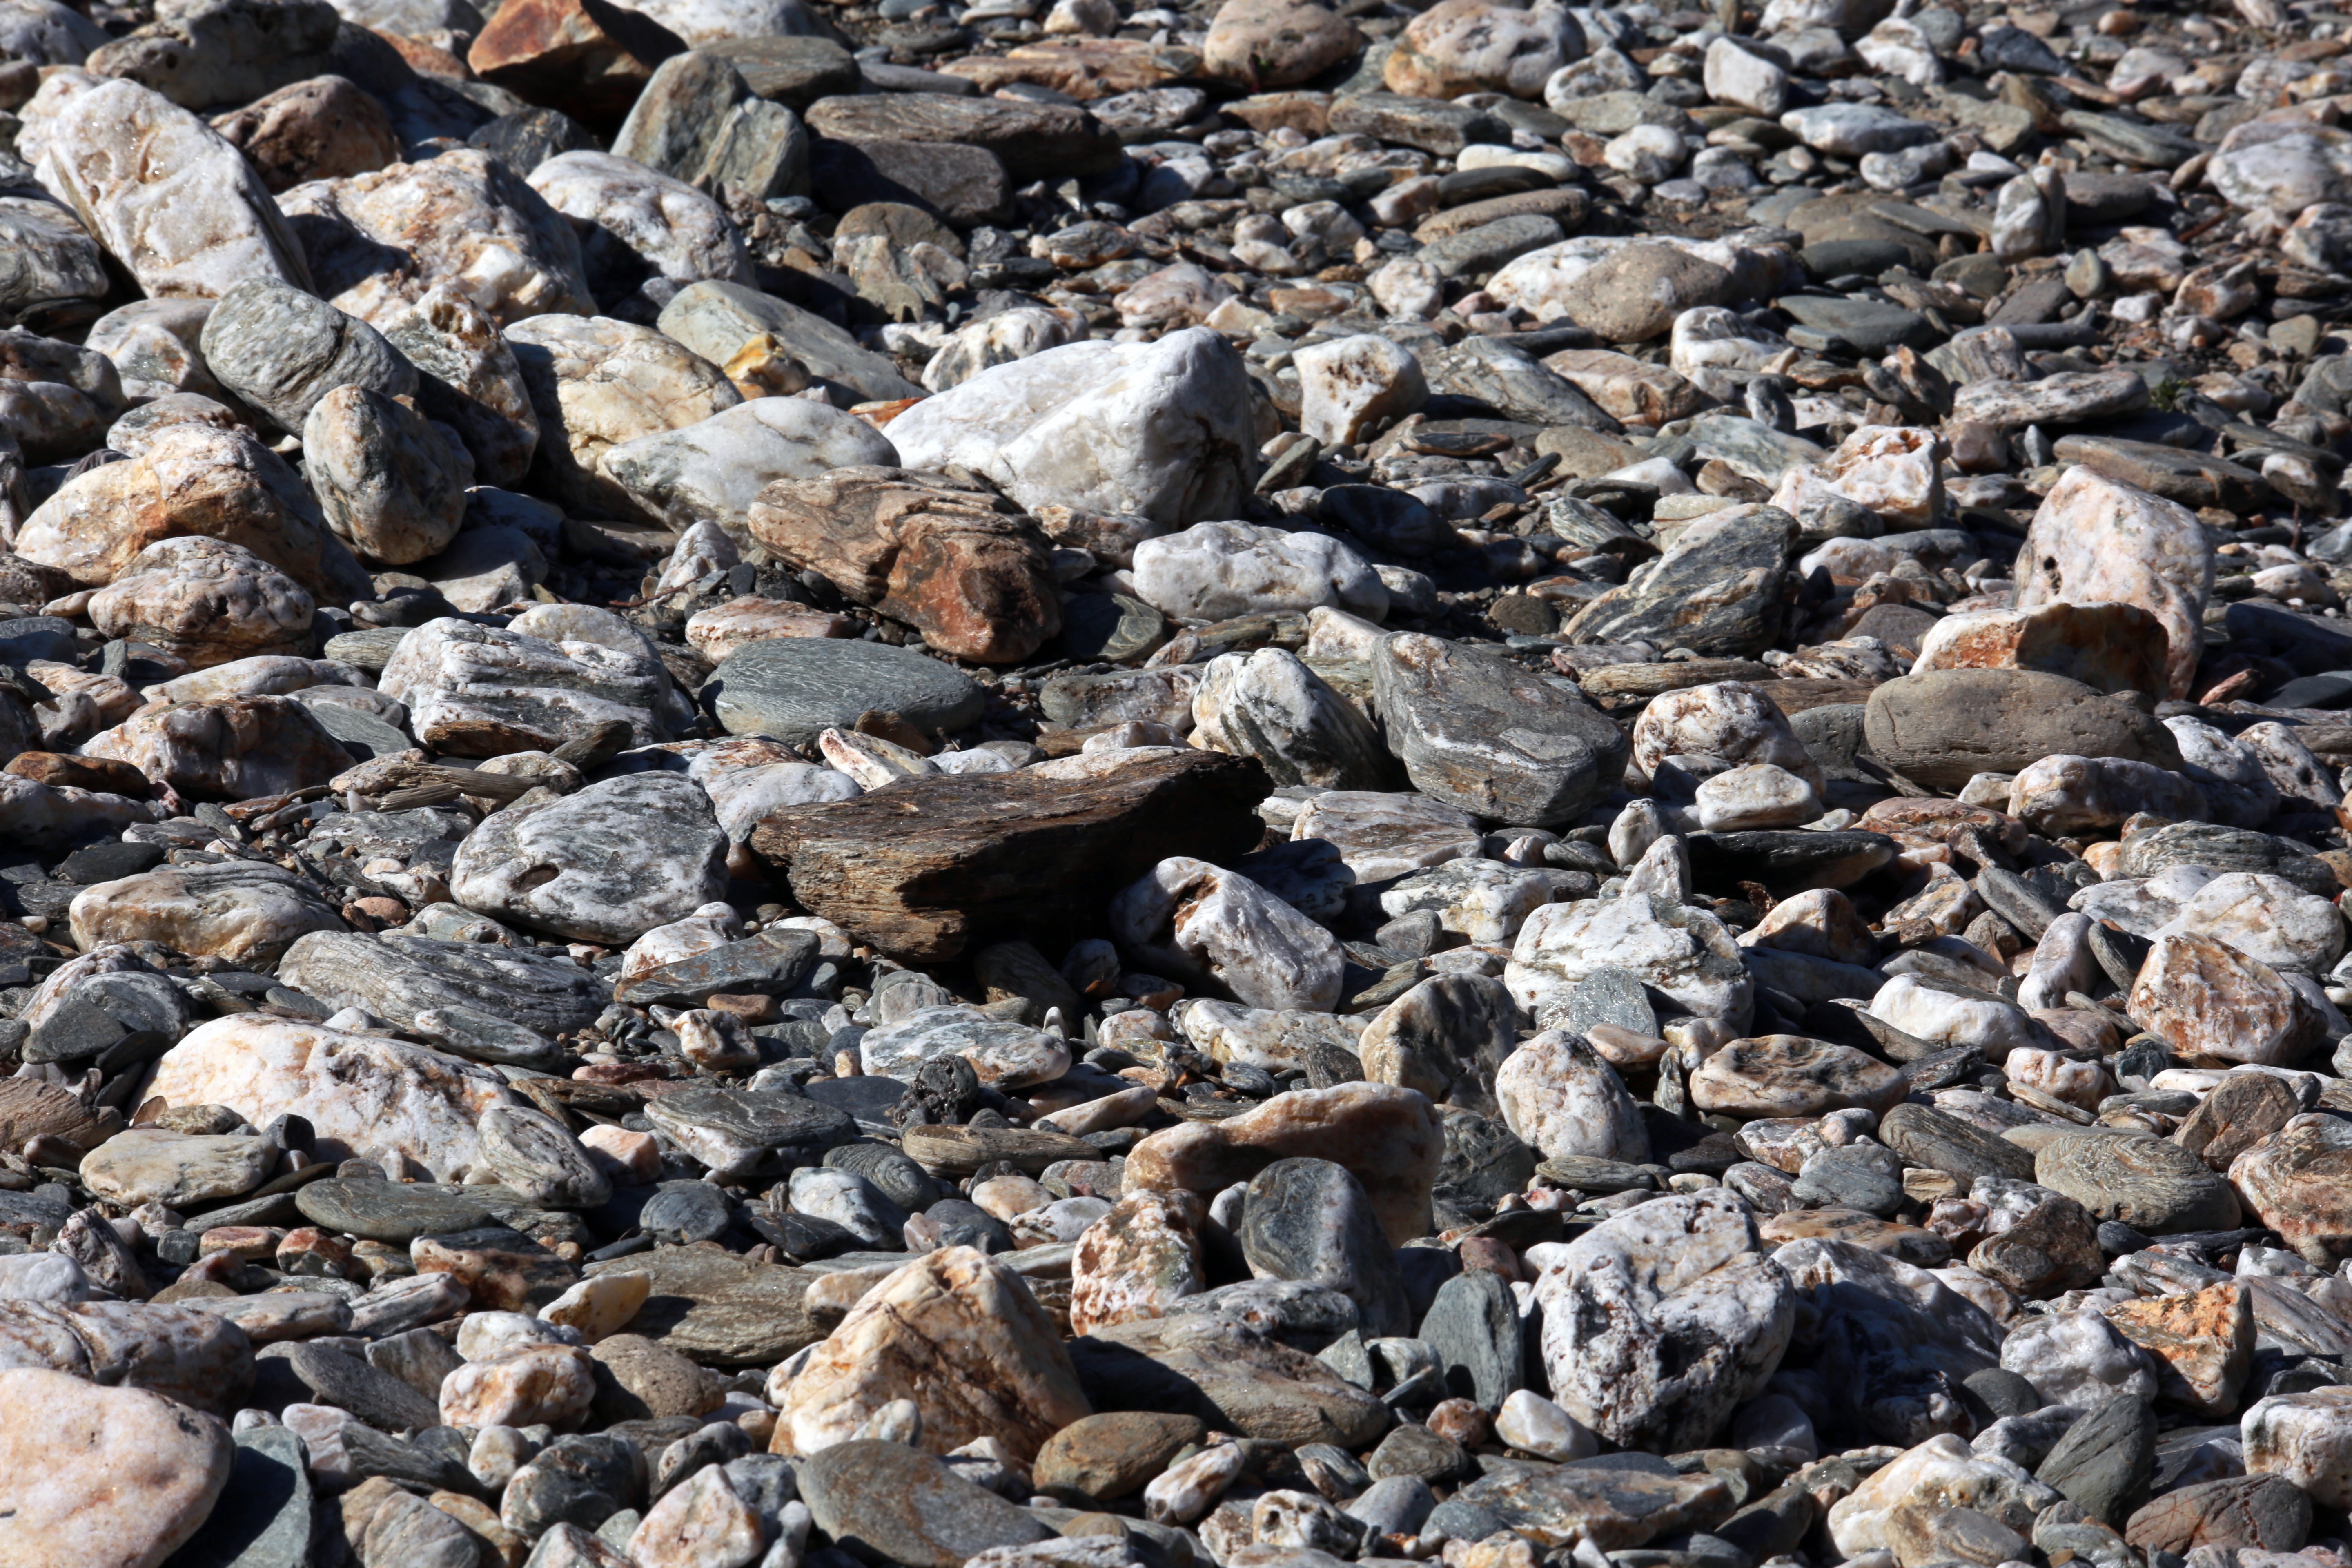
nature, rock, wood, wildlife, pebble, soil, material, rubble, geology, gravel, pebbles, boulder, river bank